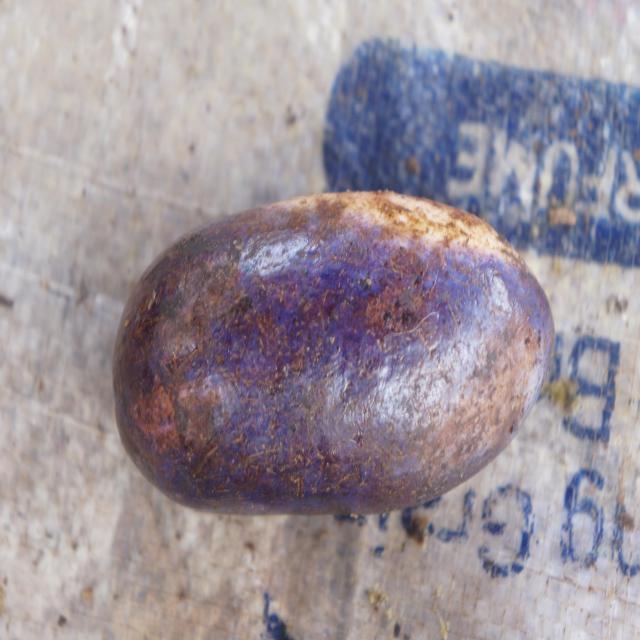
Plum grade: unripe